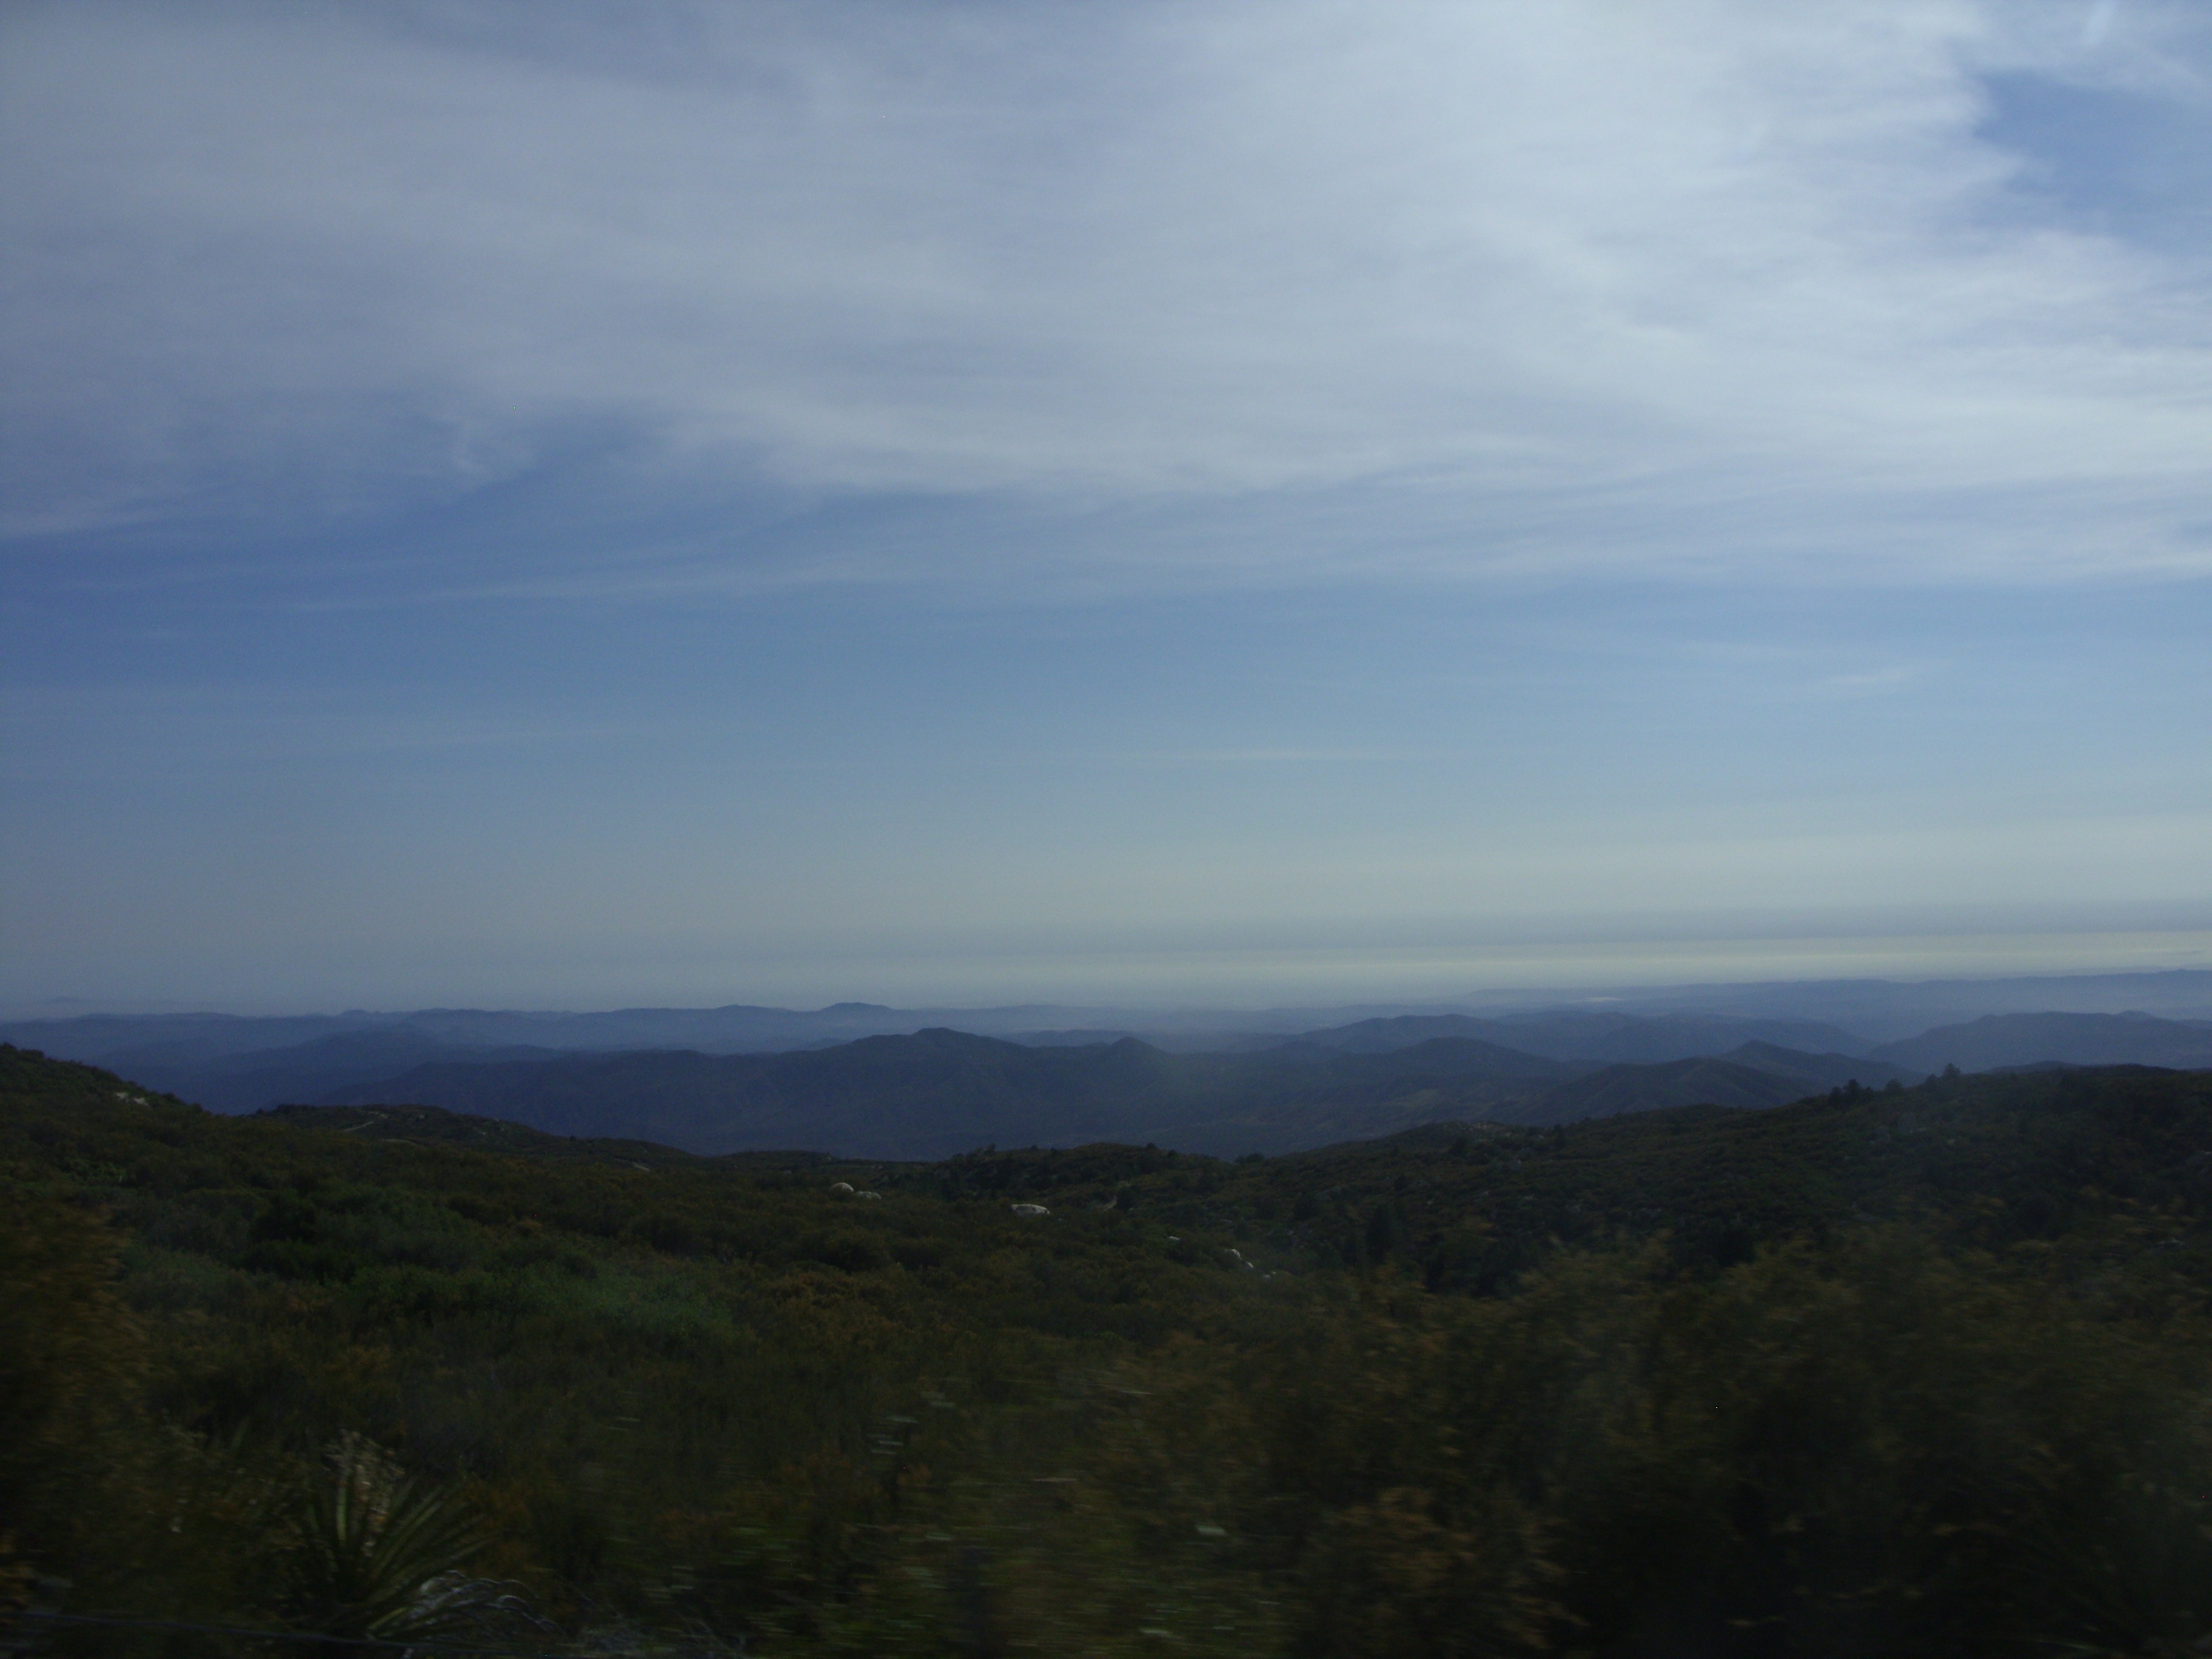
landscape, tree, nature, forest, horizon, wilderness, mountain, cloud, sky, sunrise, mist, sunlight, morning, hill, dawn, valley, mountain range, dusk, ridge, plain, summit, plateau, landform, natural environment, geographical feature, atmospheric phenomenon, atmosphere of earth, mountainous landforms